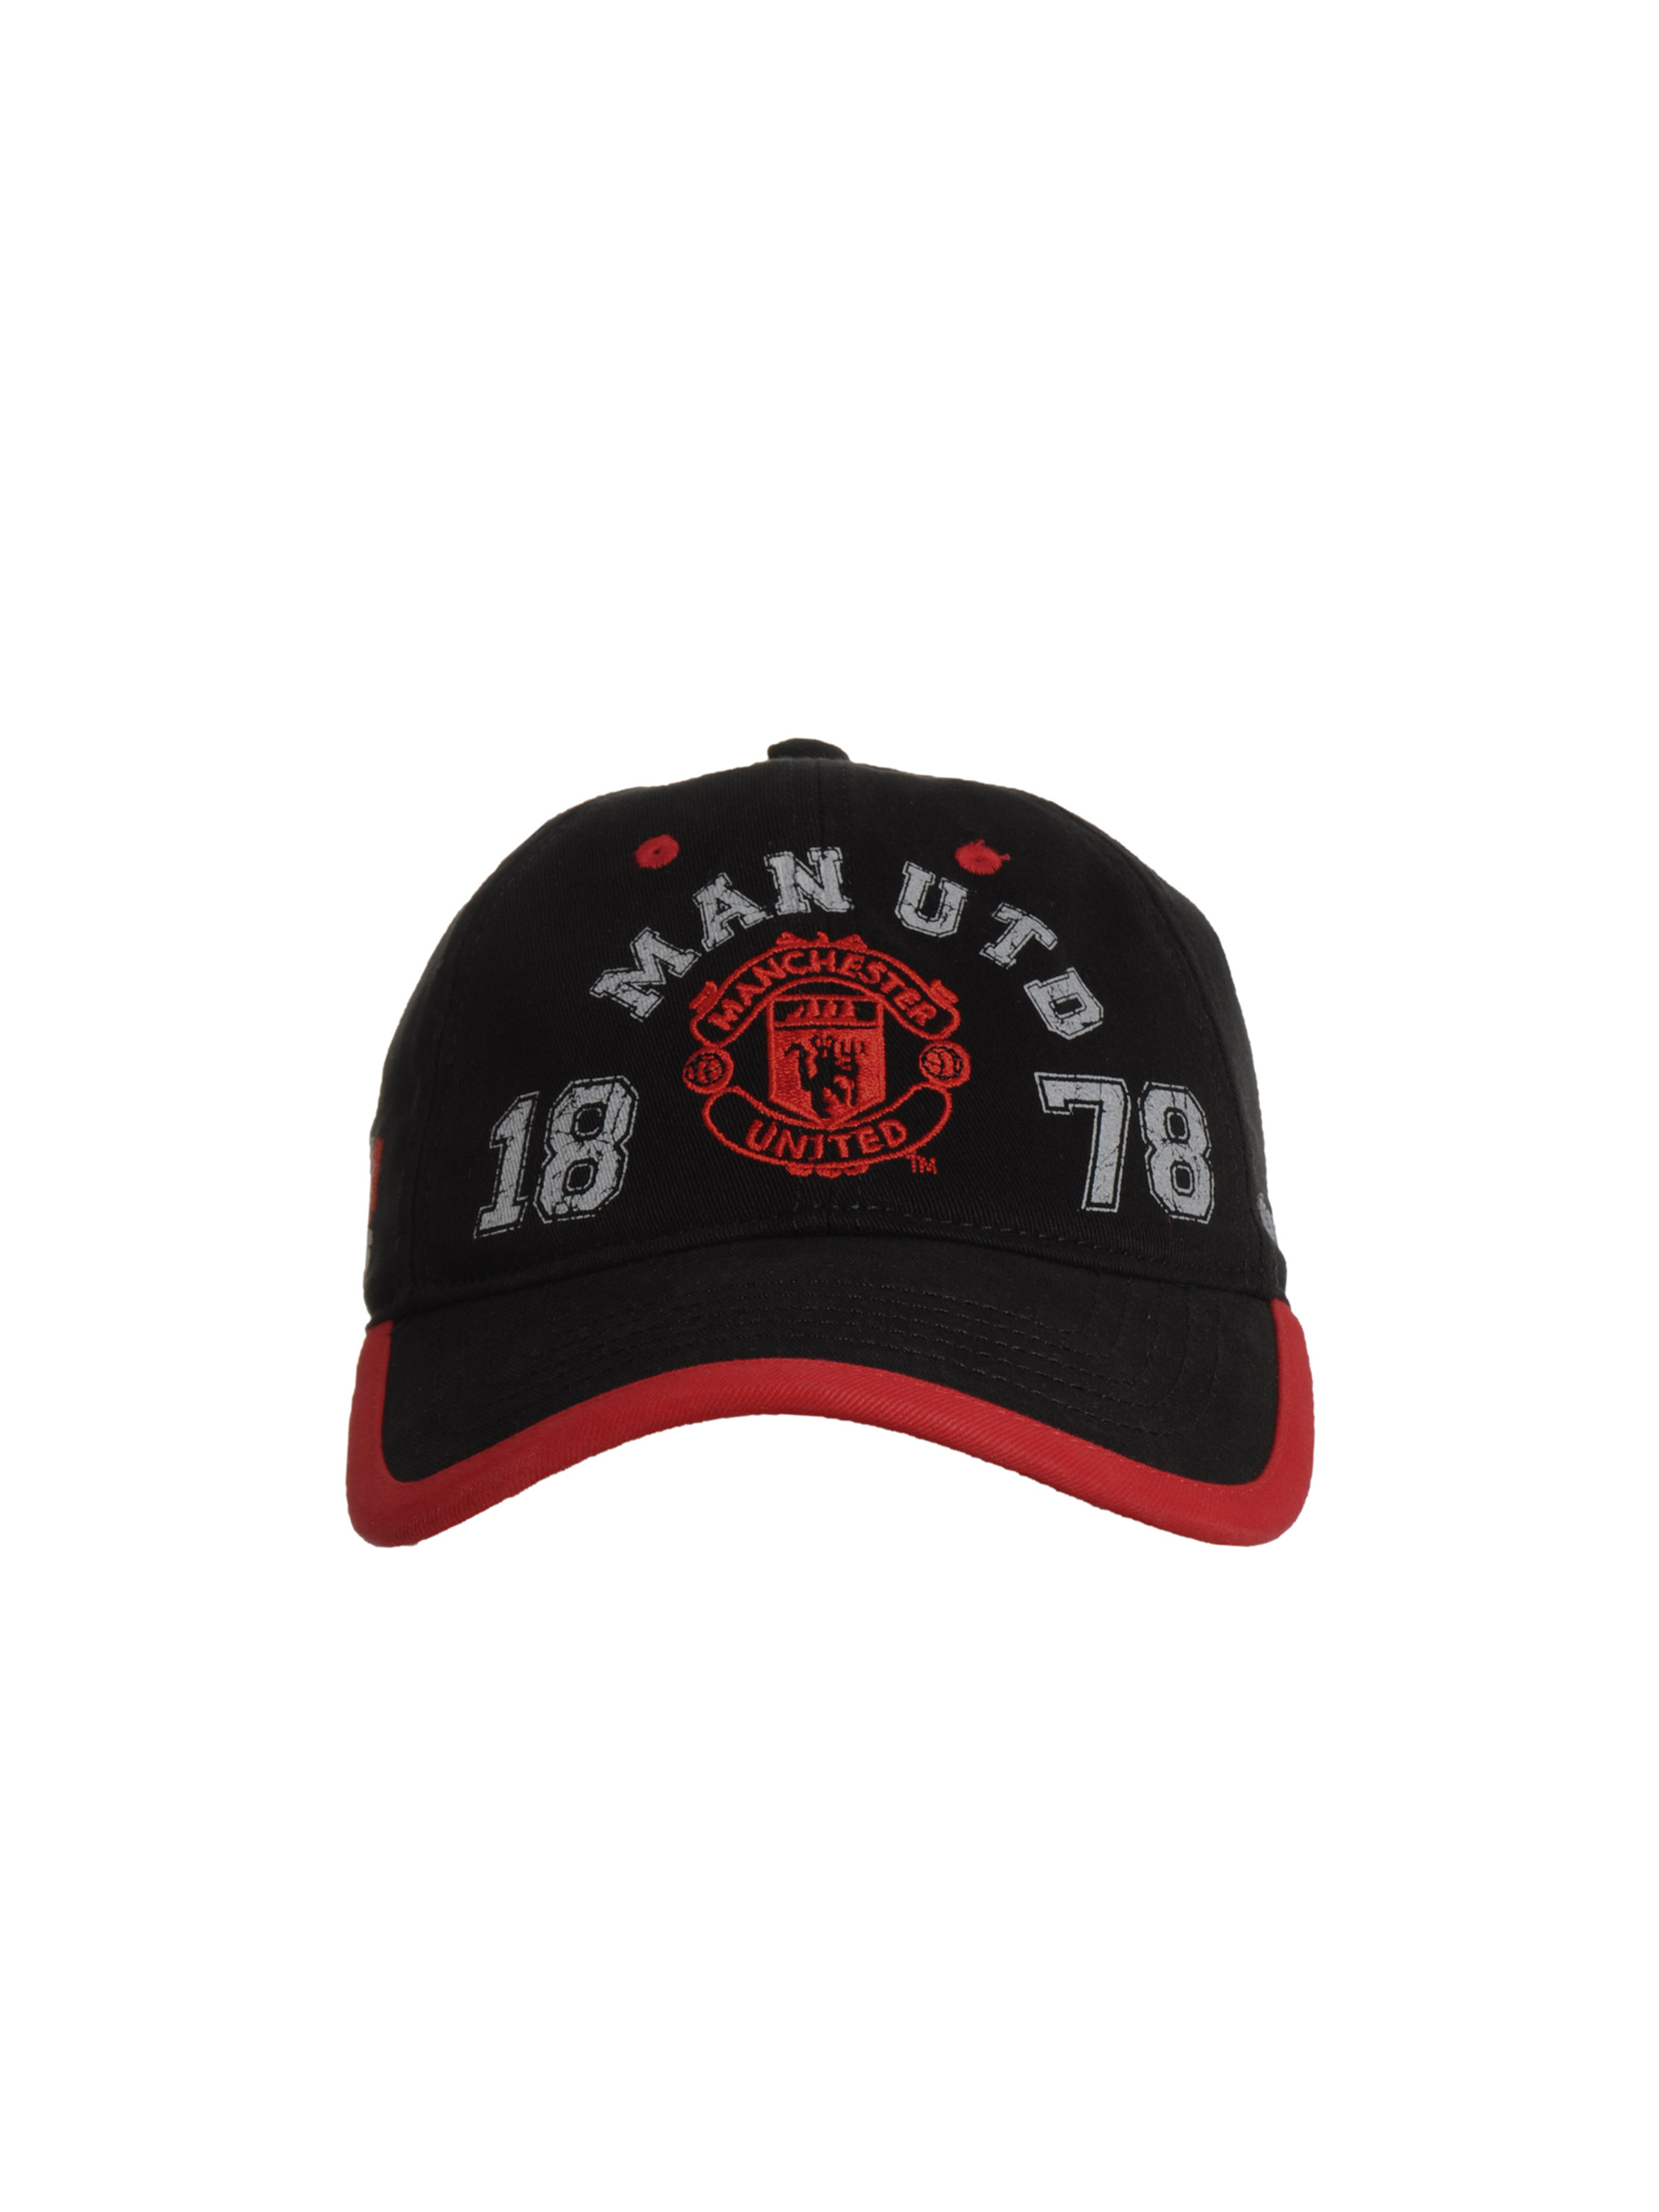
Manchester United Men Printed Black Cap
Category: Accessories / Headwear / Caps
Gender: Men
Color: Black
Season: Fall 2011
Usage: Casual